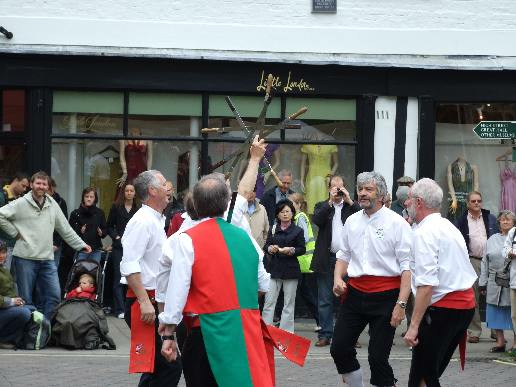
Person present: Yes